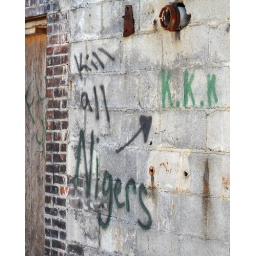
On an inside wall of an abandoned movie theater in Jefferson City, TN.